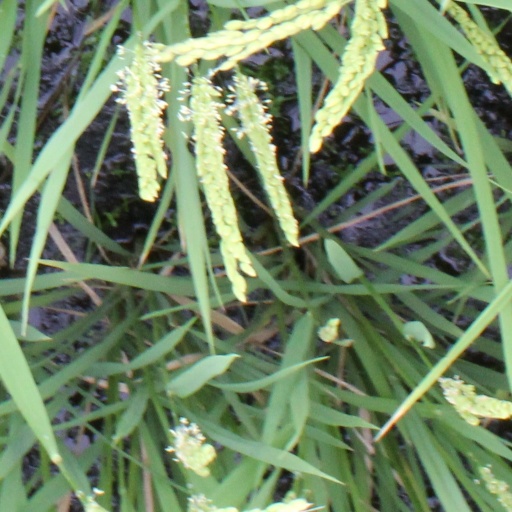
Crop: rice